Sea of Azov

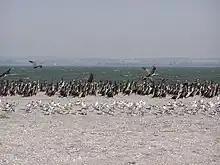
Great cormorants and seagulls on the Belosaraysk Spit.

Estuaries and spits of the sea are rich in birds, mostly waterfowl, such as wild geese, ducks and seagulls. Colonies of cormorants and pelicans are common. Also frequently observed are swans, herons, sandpipers and many birds of prey. Mammals include foxes, wild cats, hares, hedgehogs, weasels, martens and wild boar. Muskrats were introduced to the area in the early 20th century and are hunted for their fur.